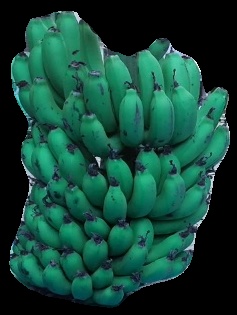
Variety: pachbale
Grade: grade2